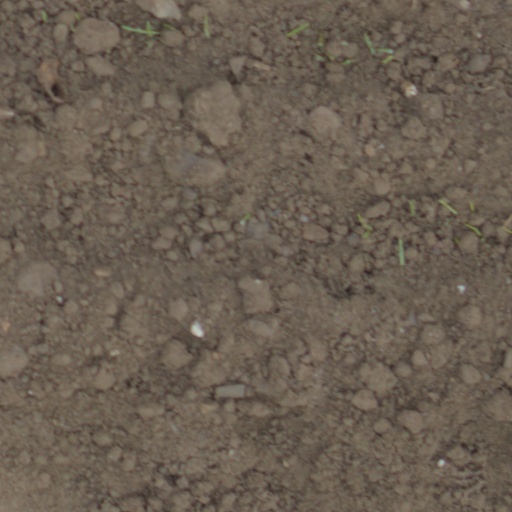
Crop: wheat